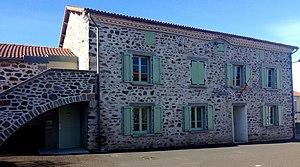
Mairie de Lubilhac, Haute-Loire, France
Lubilhac est une commune française située dans le département de la Haute-Loire en région Auvergne-Rhône-Alpes.